Hermann Staudinger

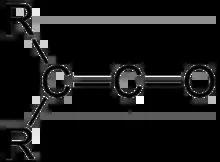
Figure 1. The general structure of a ketene. R is any group.

It was here that he discovered the ketenes, a family of molecules characterized by the general form depicted in Figure 1. Ketenes would prove a synthetically important intermediate for the production of yet-to-be-discovered antibiotics such as penicillin and amoxicillin.